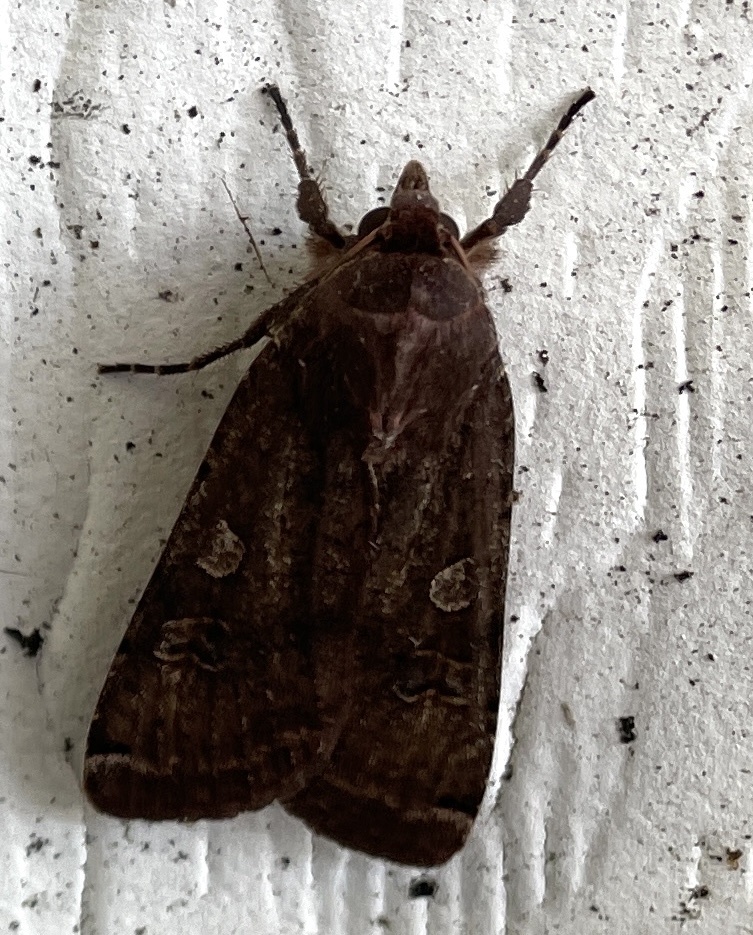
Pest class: cutworms